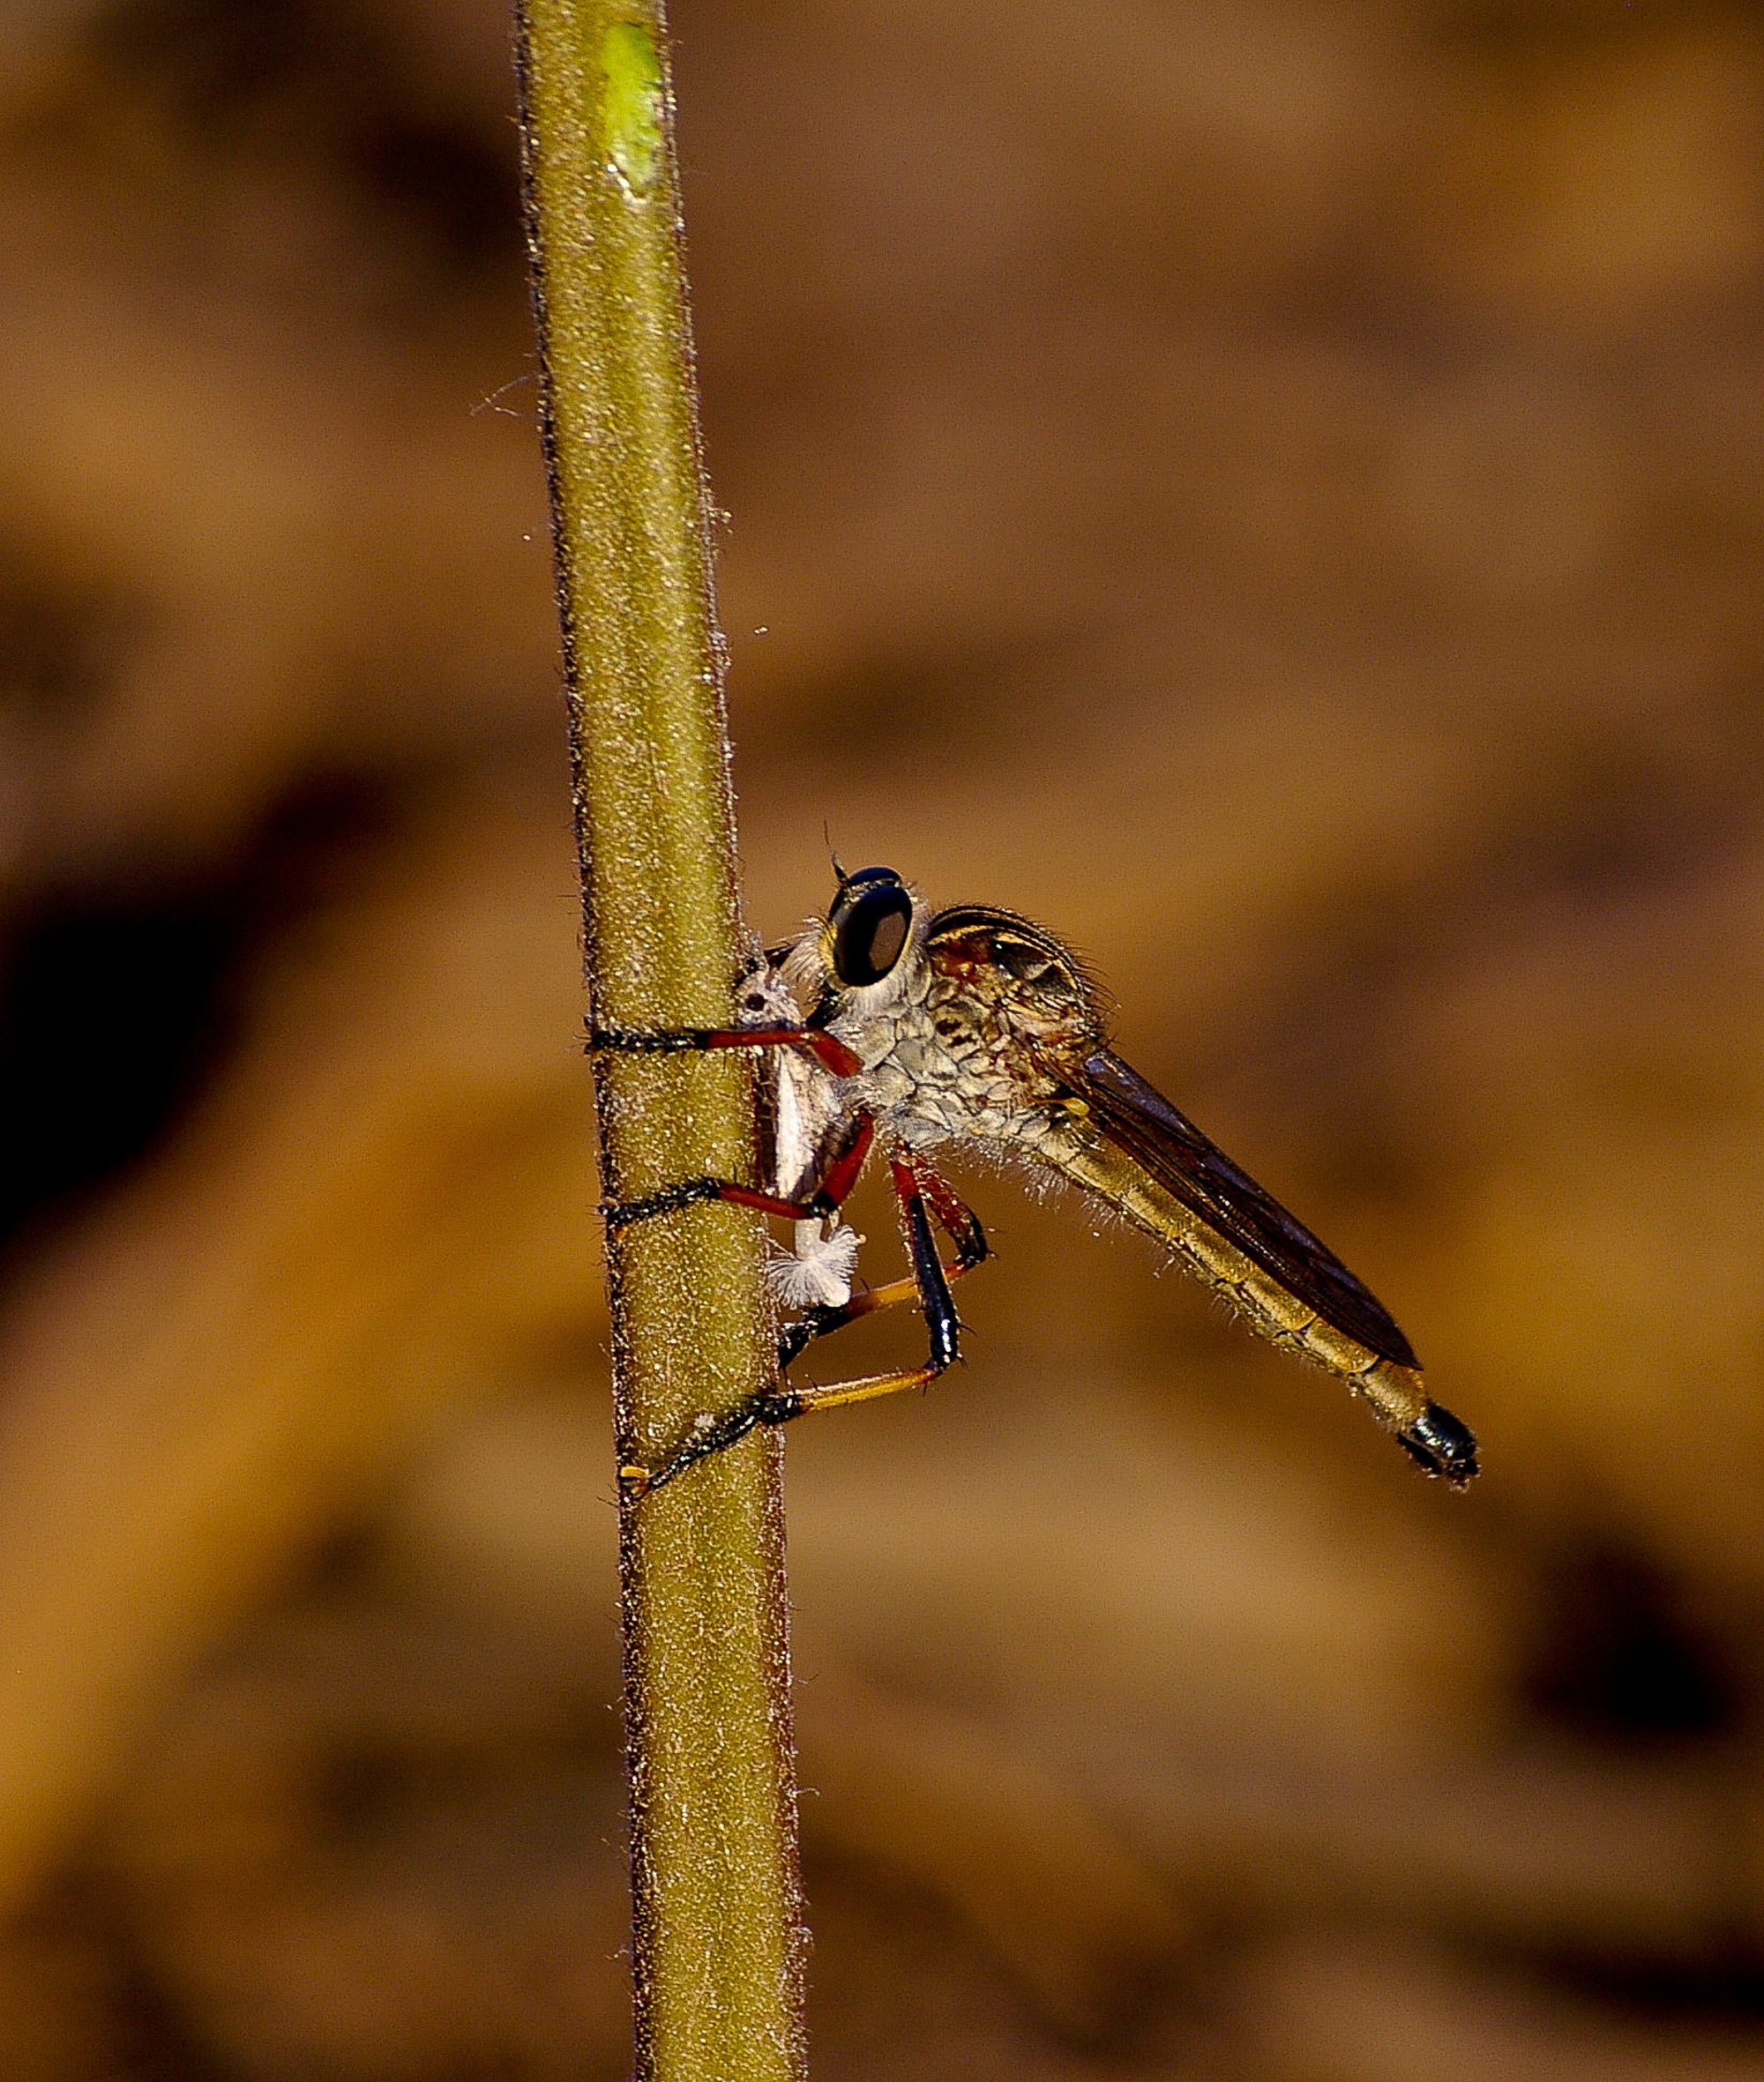
fly, wildlife, wild, insect, fauna, invertebrate, twig, stalk, close up, australia, dragonfly, resting, queensland, pest, damselfly, macro photography, organism, arthropod, plant stem, dragonflies and damseflies, net winged insects, brown robber fly